Birmingham History Galleries

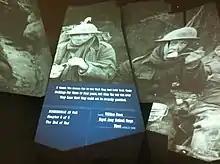
War installation in An Expanding City at Birmingham Museum and Art Gallery.

"Origins" is the first gallery in the chronological sequence and although referred to as the medieval gallery, this section explores Birmingham’s history from the 12th century through to the end of the 17th century. A Paleolithic handaxe, around 250,000 years old is also displayed here to emphasise how long people have been roaming through the area of what was to become Birmingham. However, due to limited space and the fact that Birmingham’s growth did not begin until the 12th century when the medieval market was established, this section principally focuses on its history thereafter. The narrative of the gallery explores Birmingham’s success as a market town as a result of its lord of the manor purchasing a market charter in 1166, which secured its future as an important trading centre. Many of the objects on display were discovered during the Bull Ring excavations between 1998 and 2000 and demonstrate how successful Birmingham’s market already was by the 12th and 13th centuries, with a variety of established trades such as pottery making and tanning.